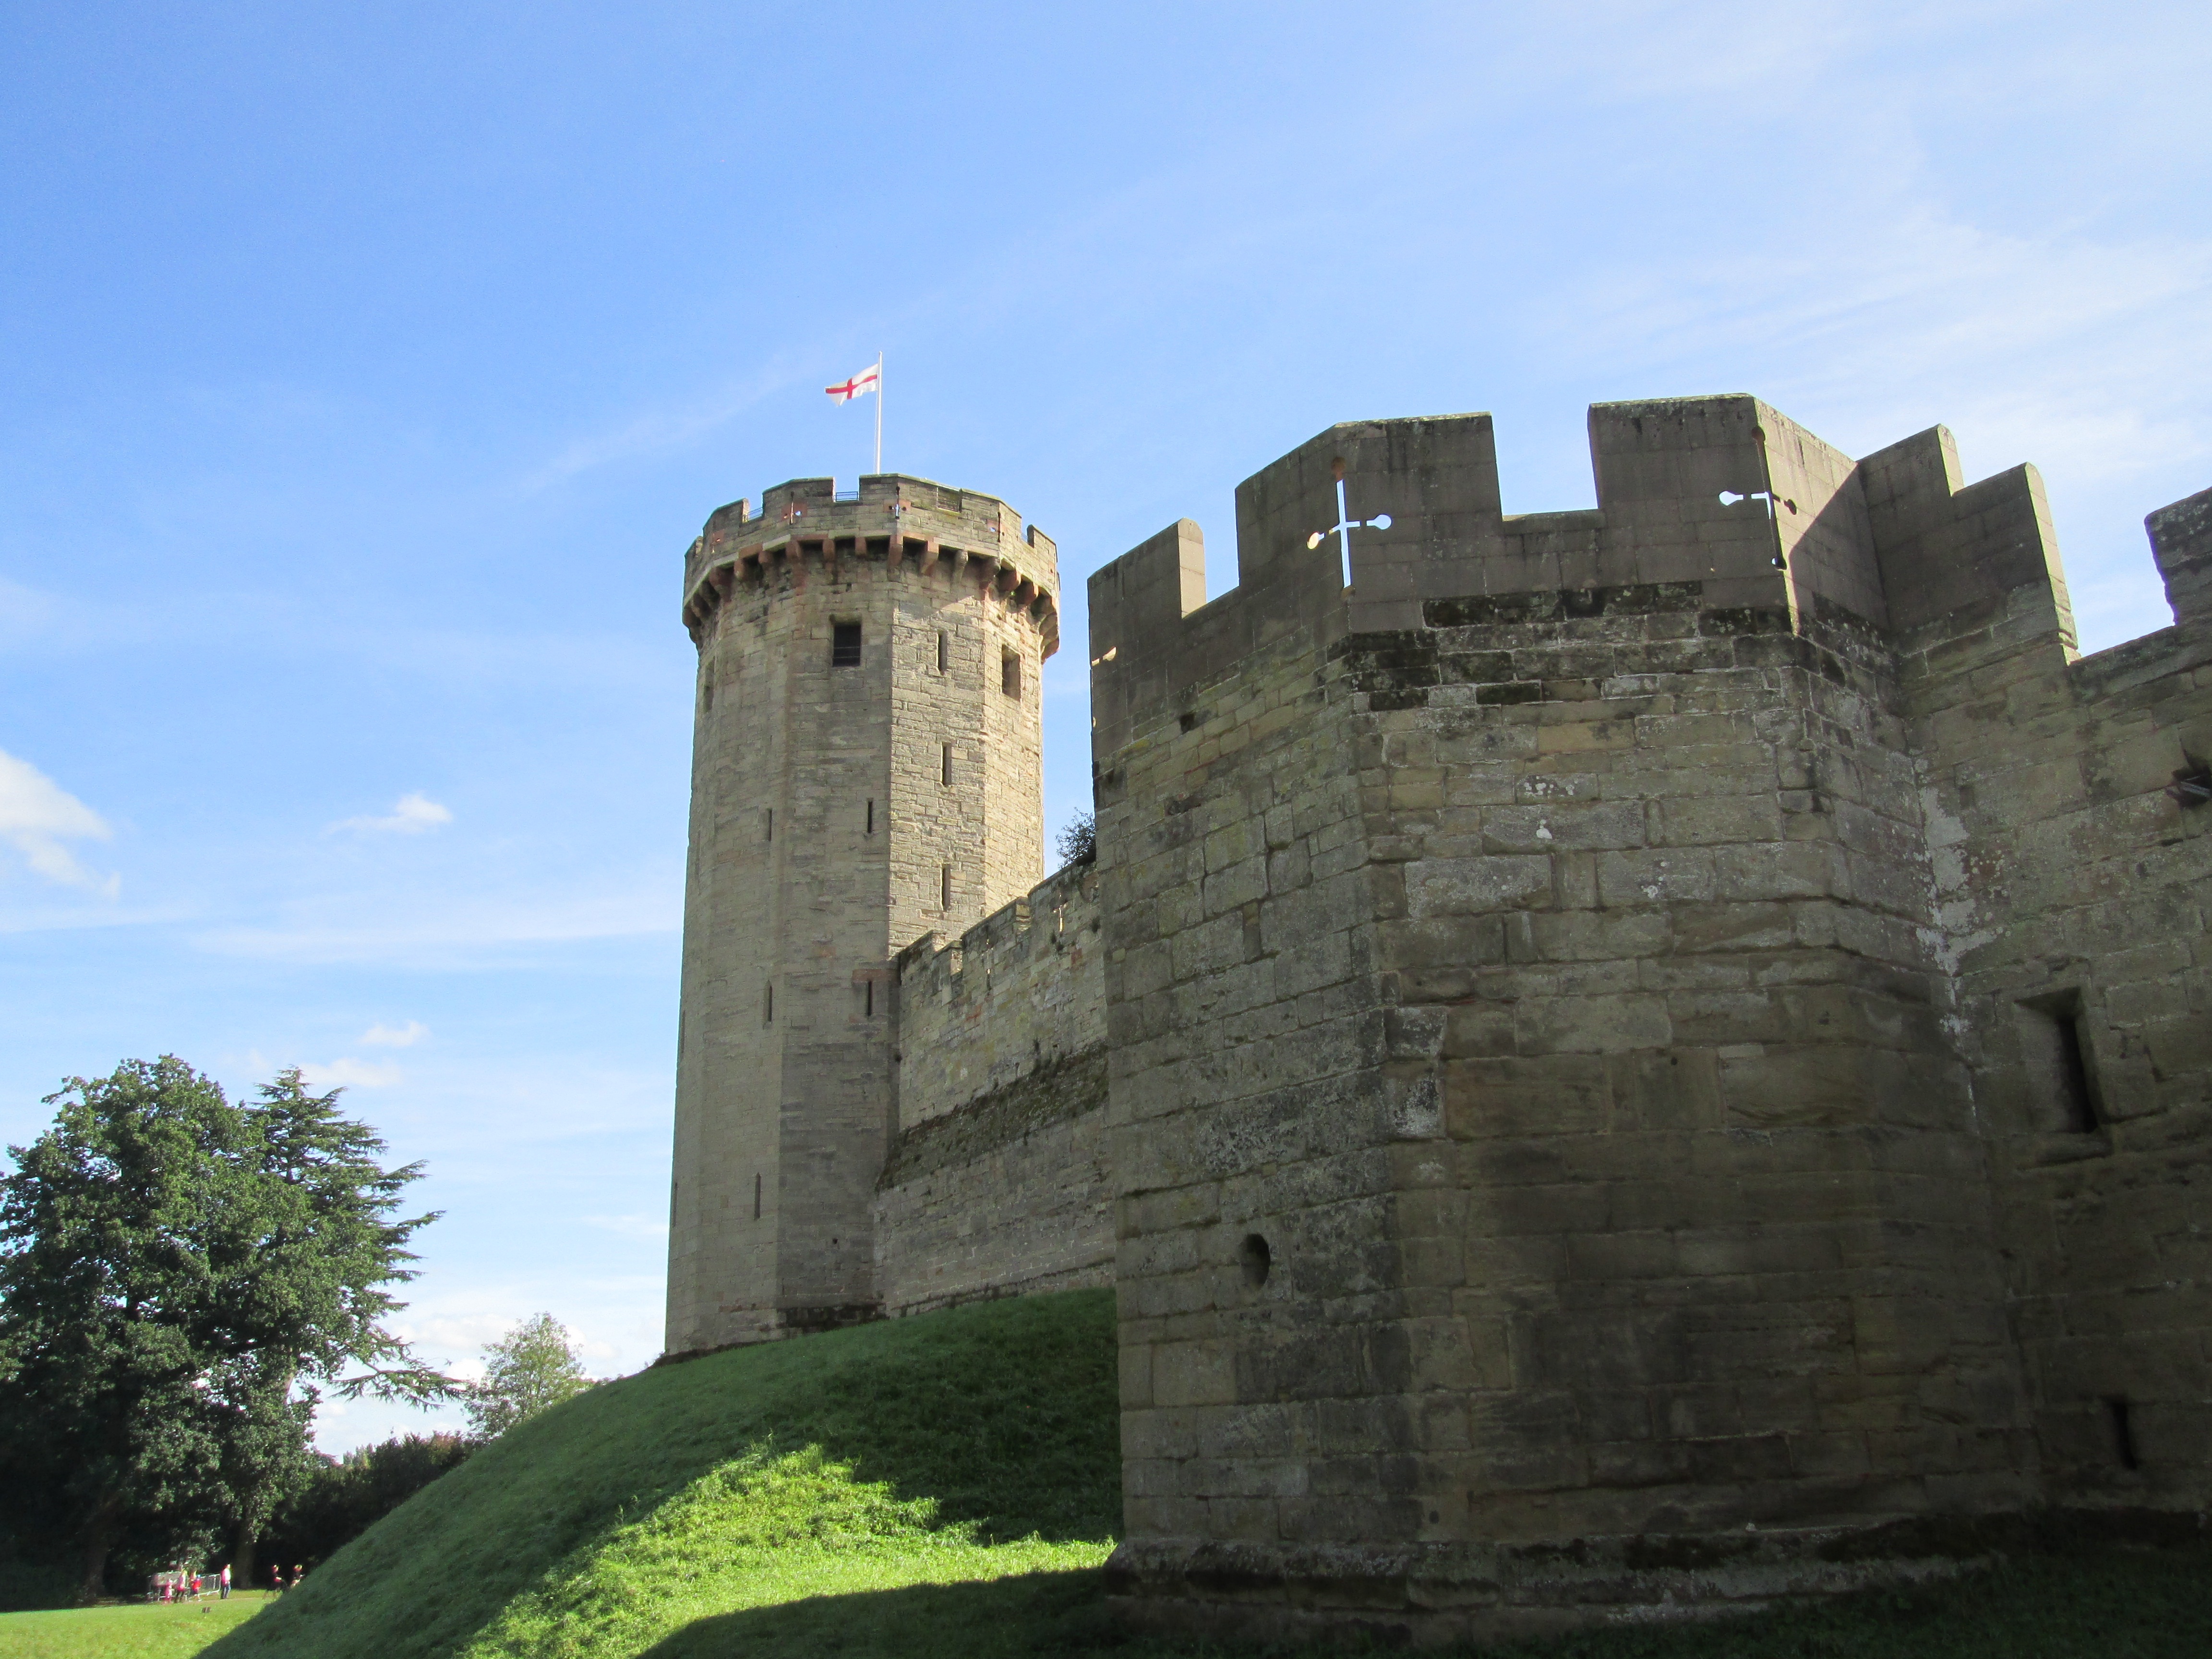
building, chateau, rural, tower, castle, fortification, england, ruins, archaeological site, warwick castle, historic site